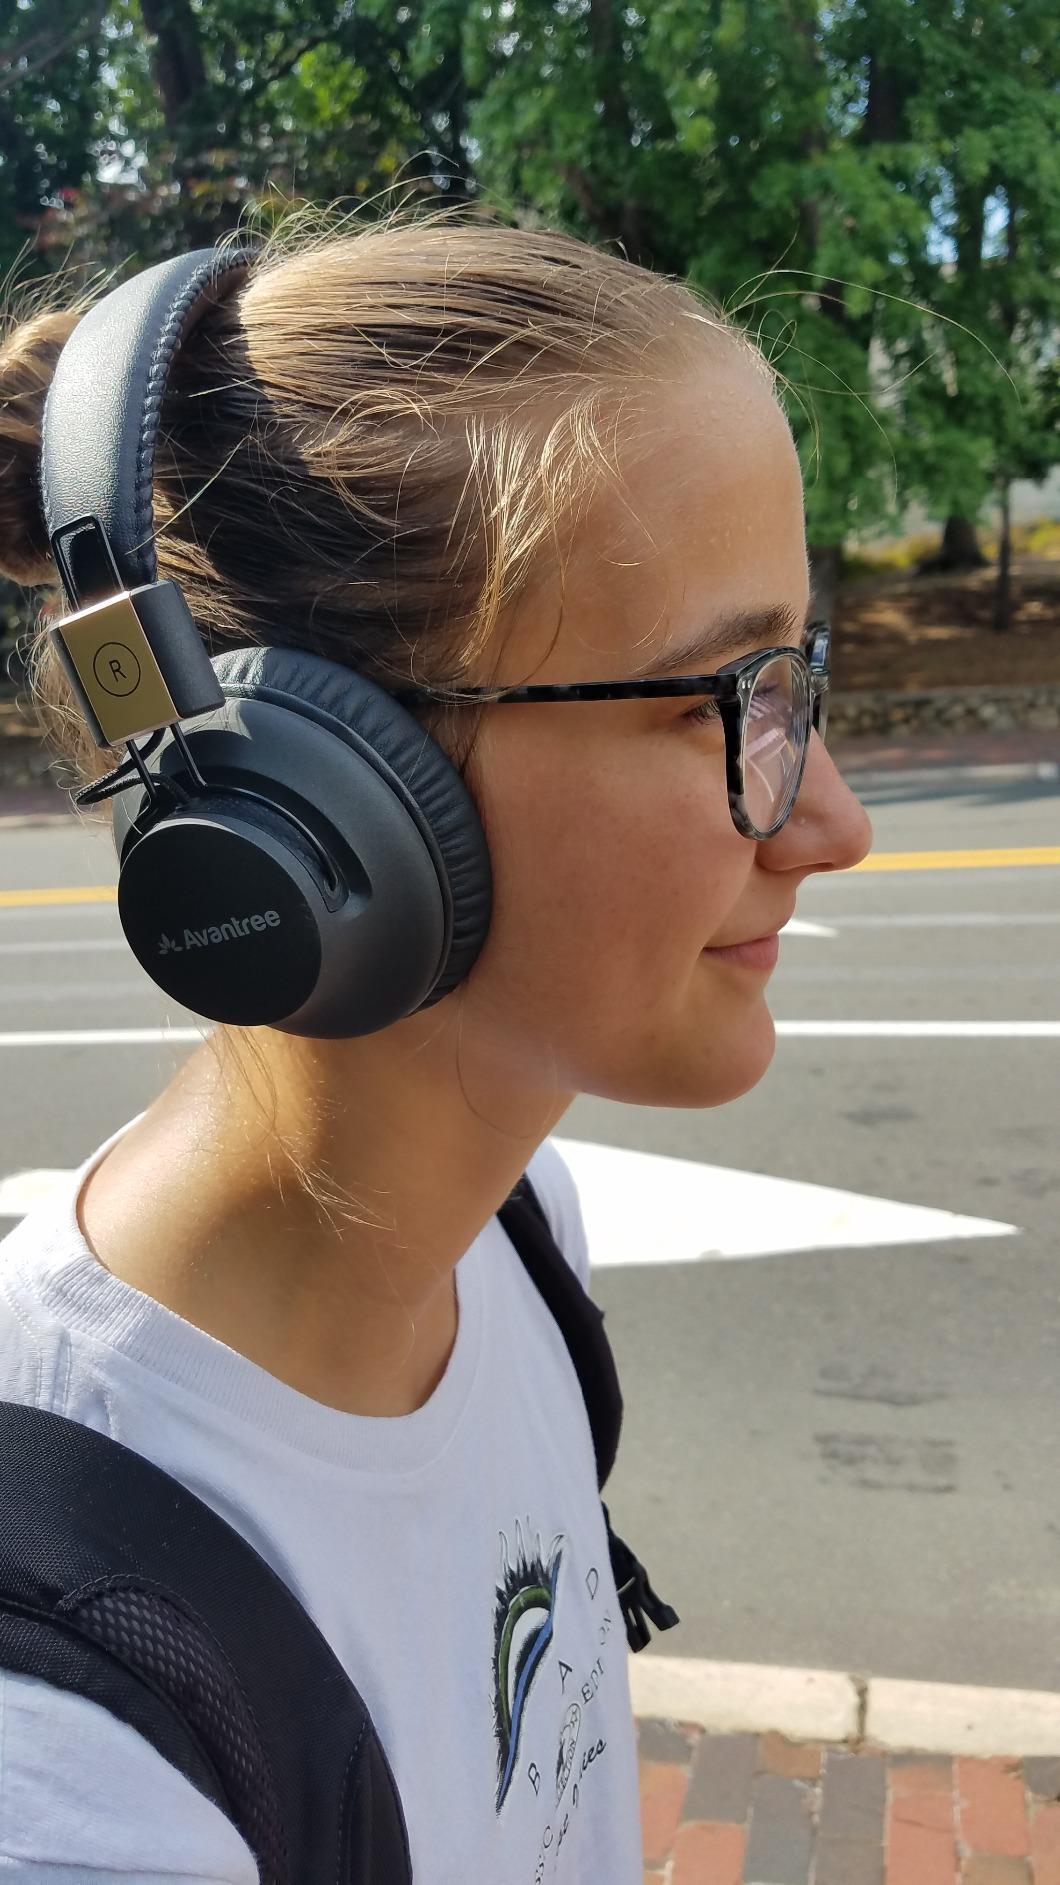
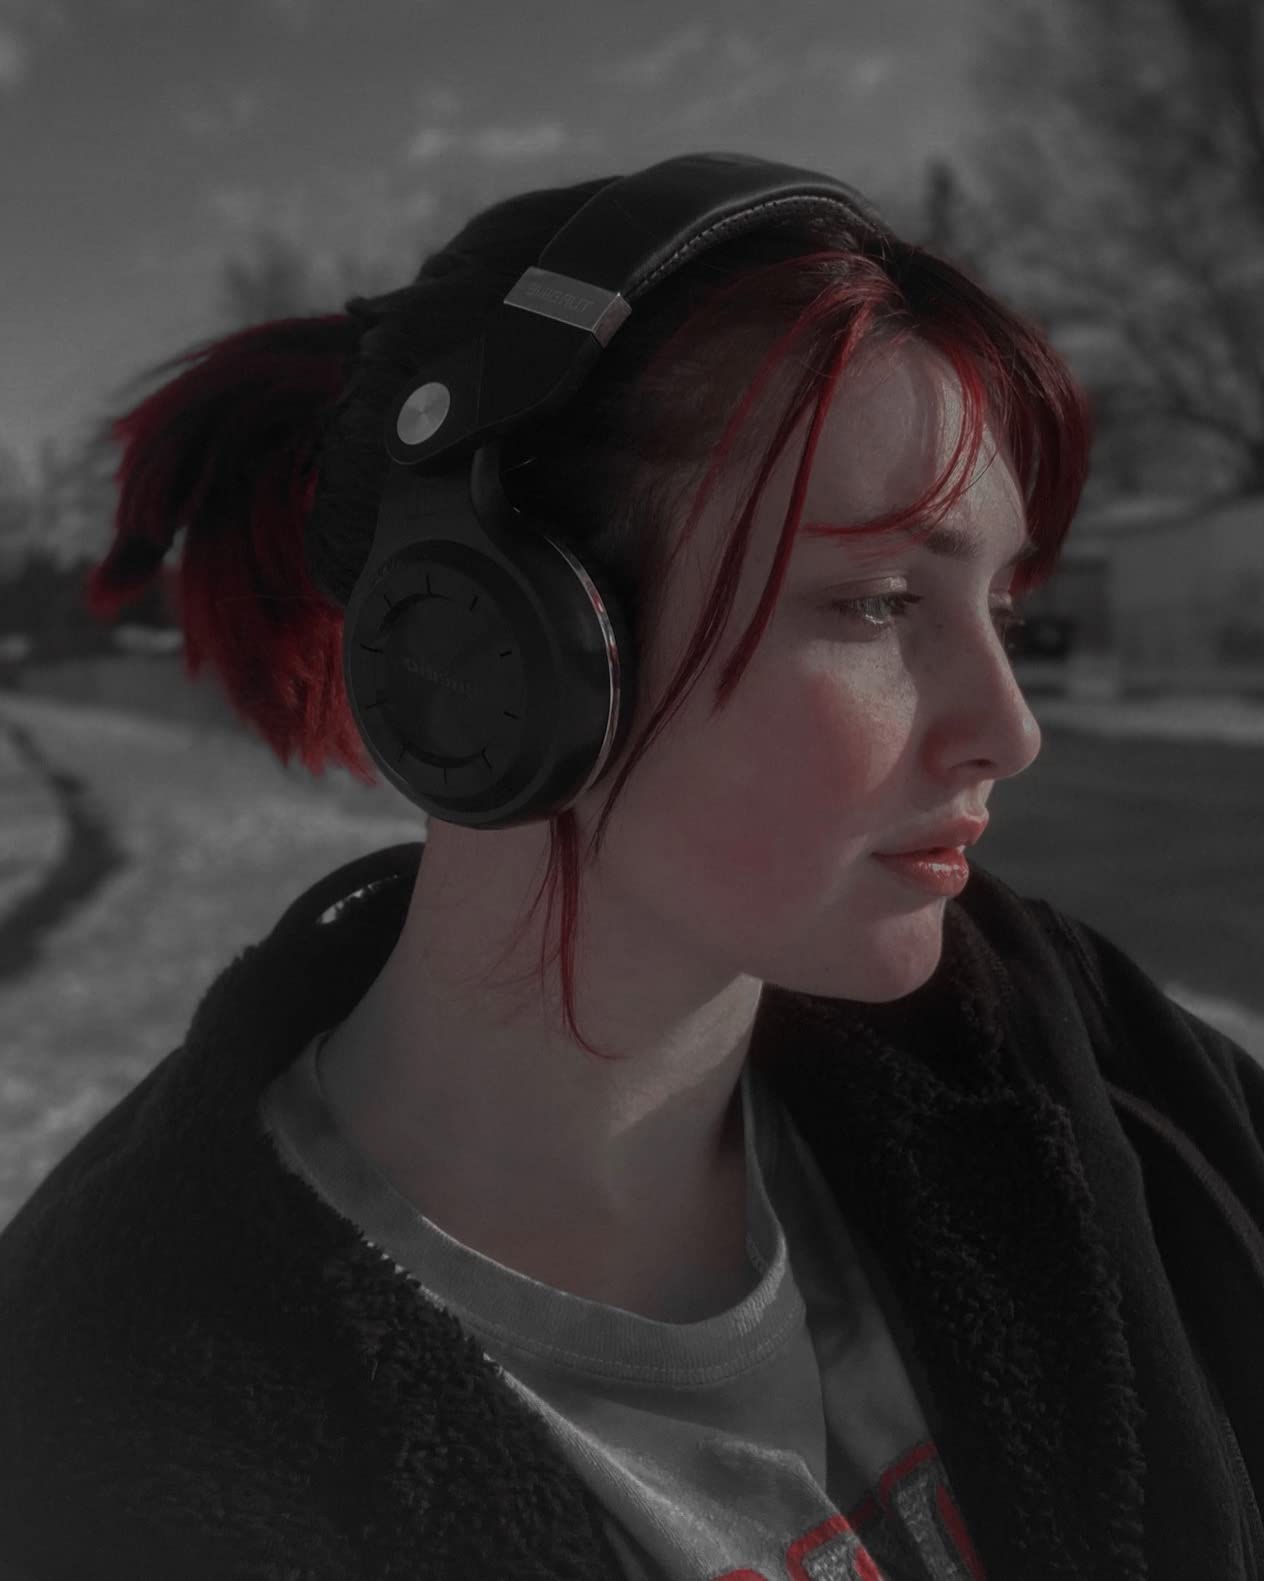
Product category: headphones
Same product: no